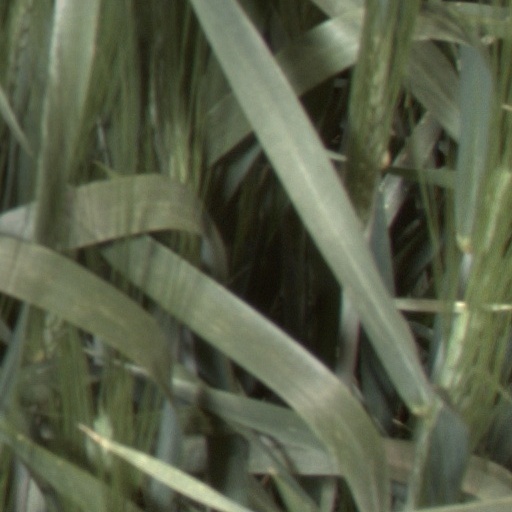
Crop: wheat